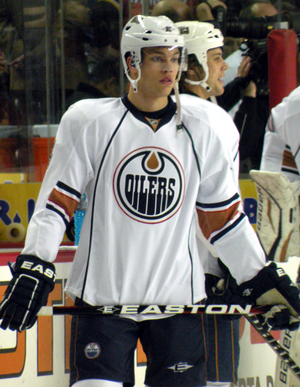
Taylor Hall est un joueur professionnel canadien de hockey sur glace. Premier choix des Oilers d'Edmonton lors du repêchage de 2010 de la Ligue nationale de hockey, il évolue au sein de la formation des Coyotes de l'Arizona depuis décembre 2019.
Le repêchage d'entrée dans la LNH 2010 est le 48ᵉ repêchage d'entrée de l'histoire de la Ligue nationale de hockey. Il se déroule au Staples Center, à Los Angeles, les 25 et 26 juin 2010. Il s'agit du premier repêchage tenu par les Kings de Los Angeles depuis leur arrivée dans la LNH.